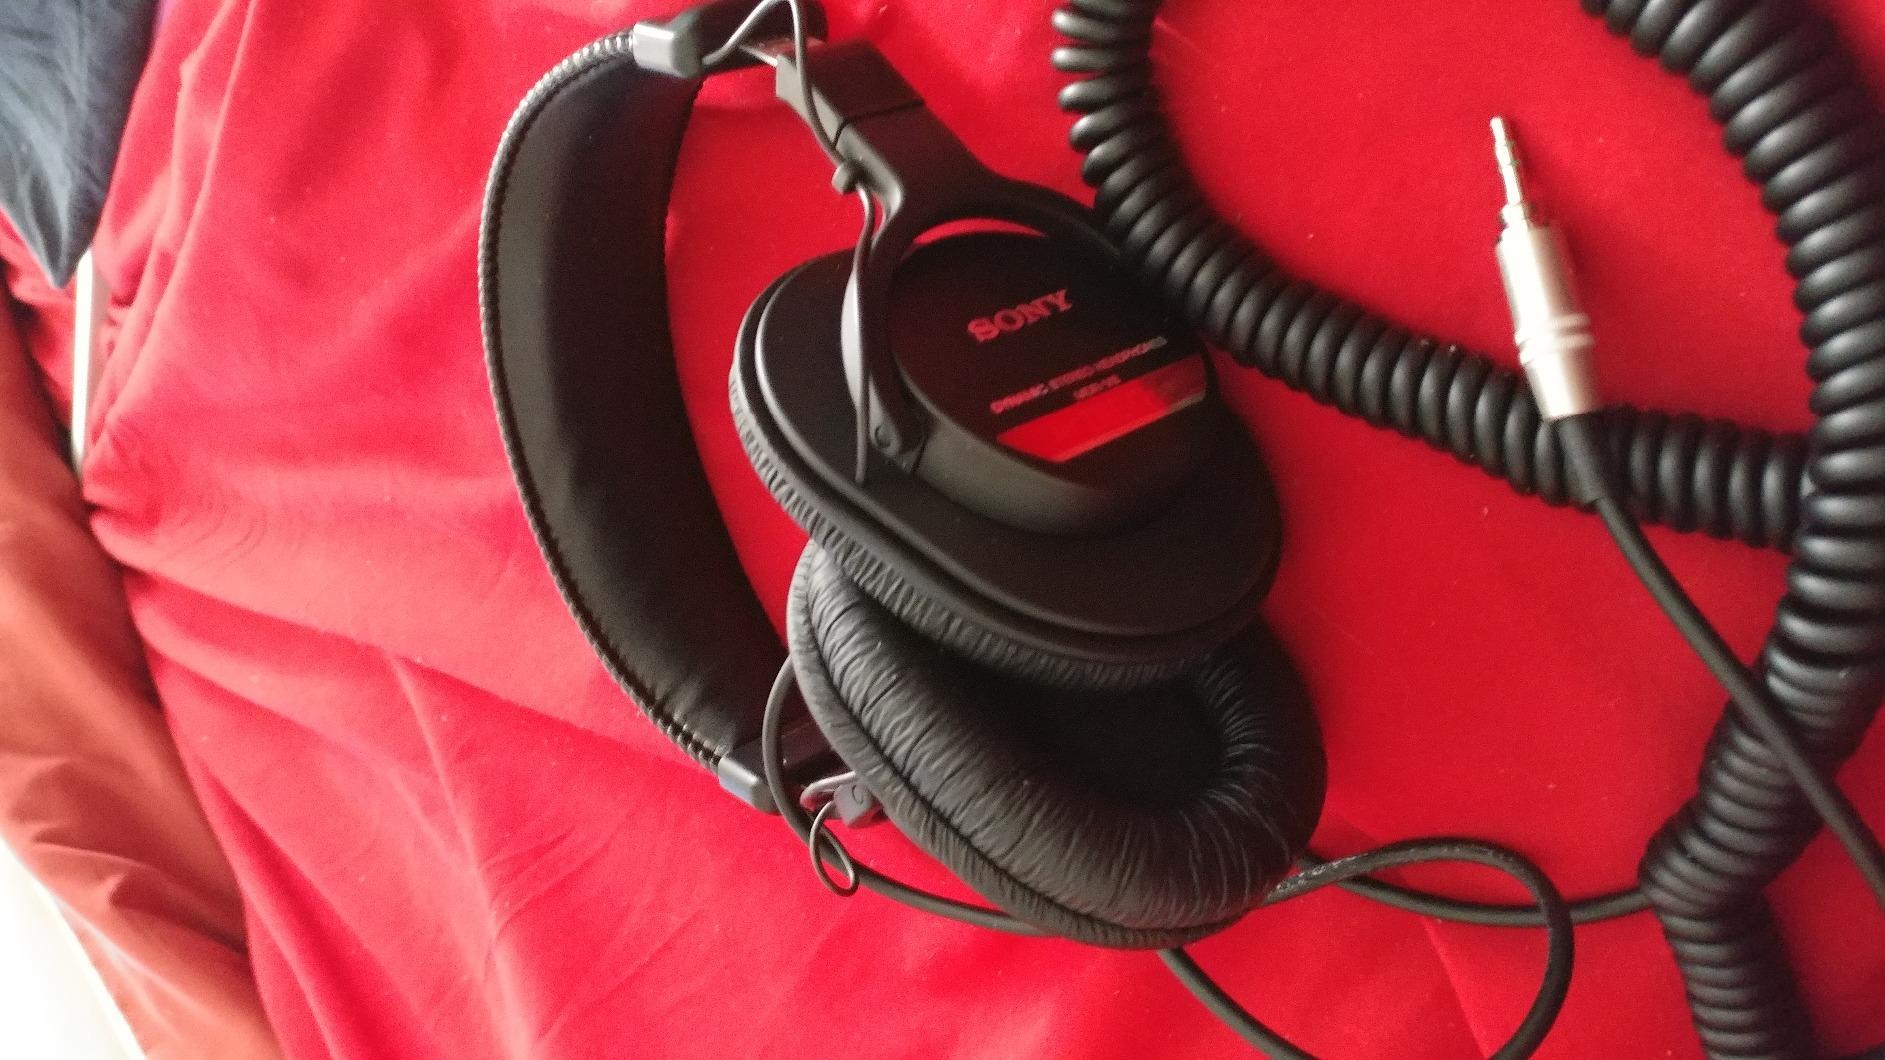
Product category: headphones
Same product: yes